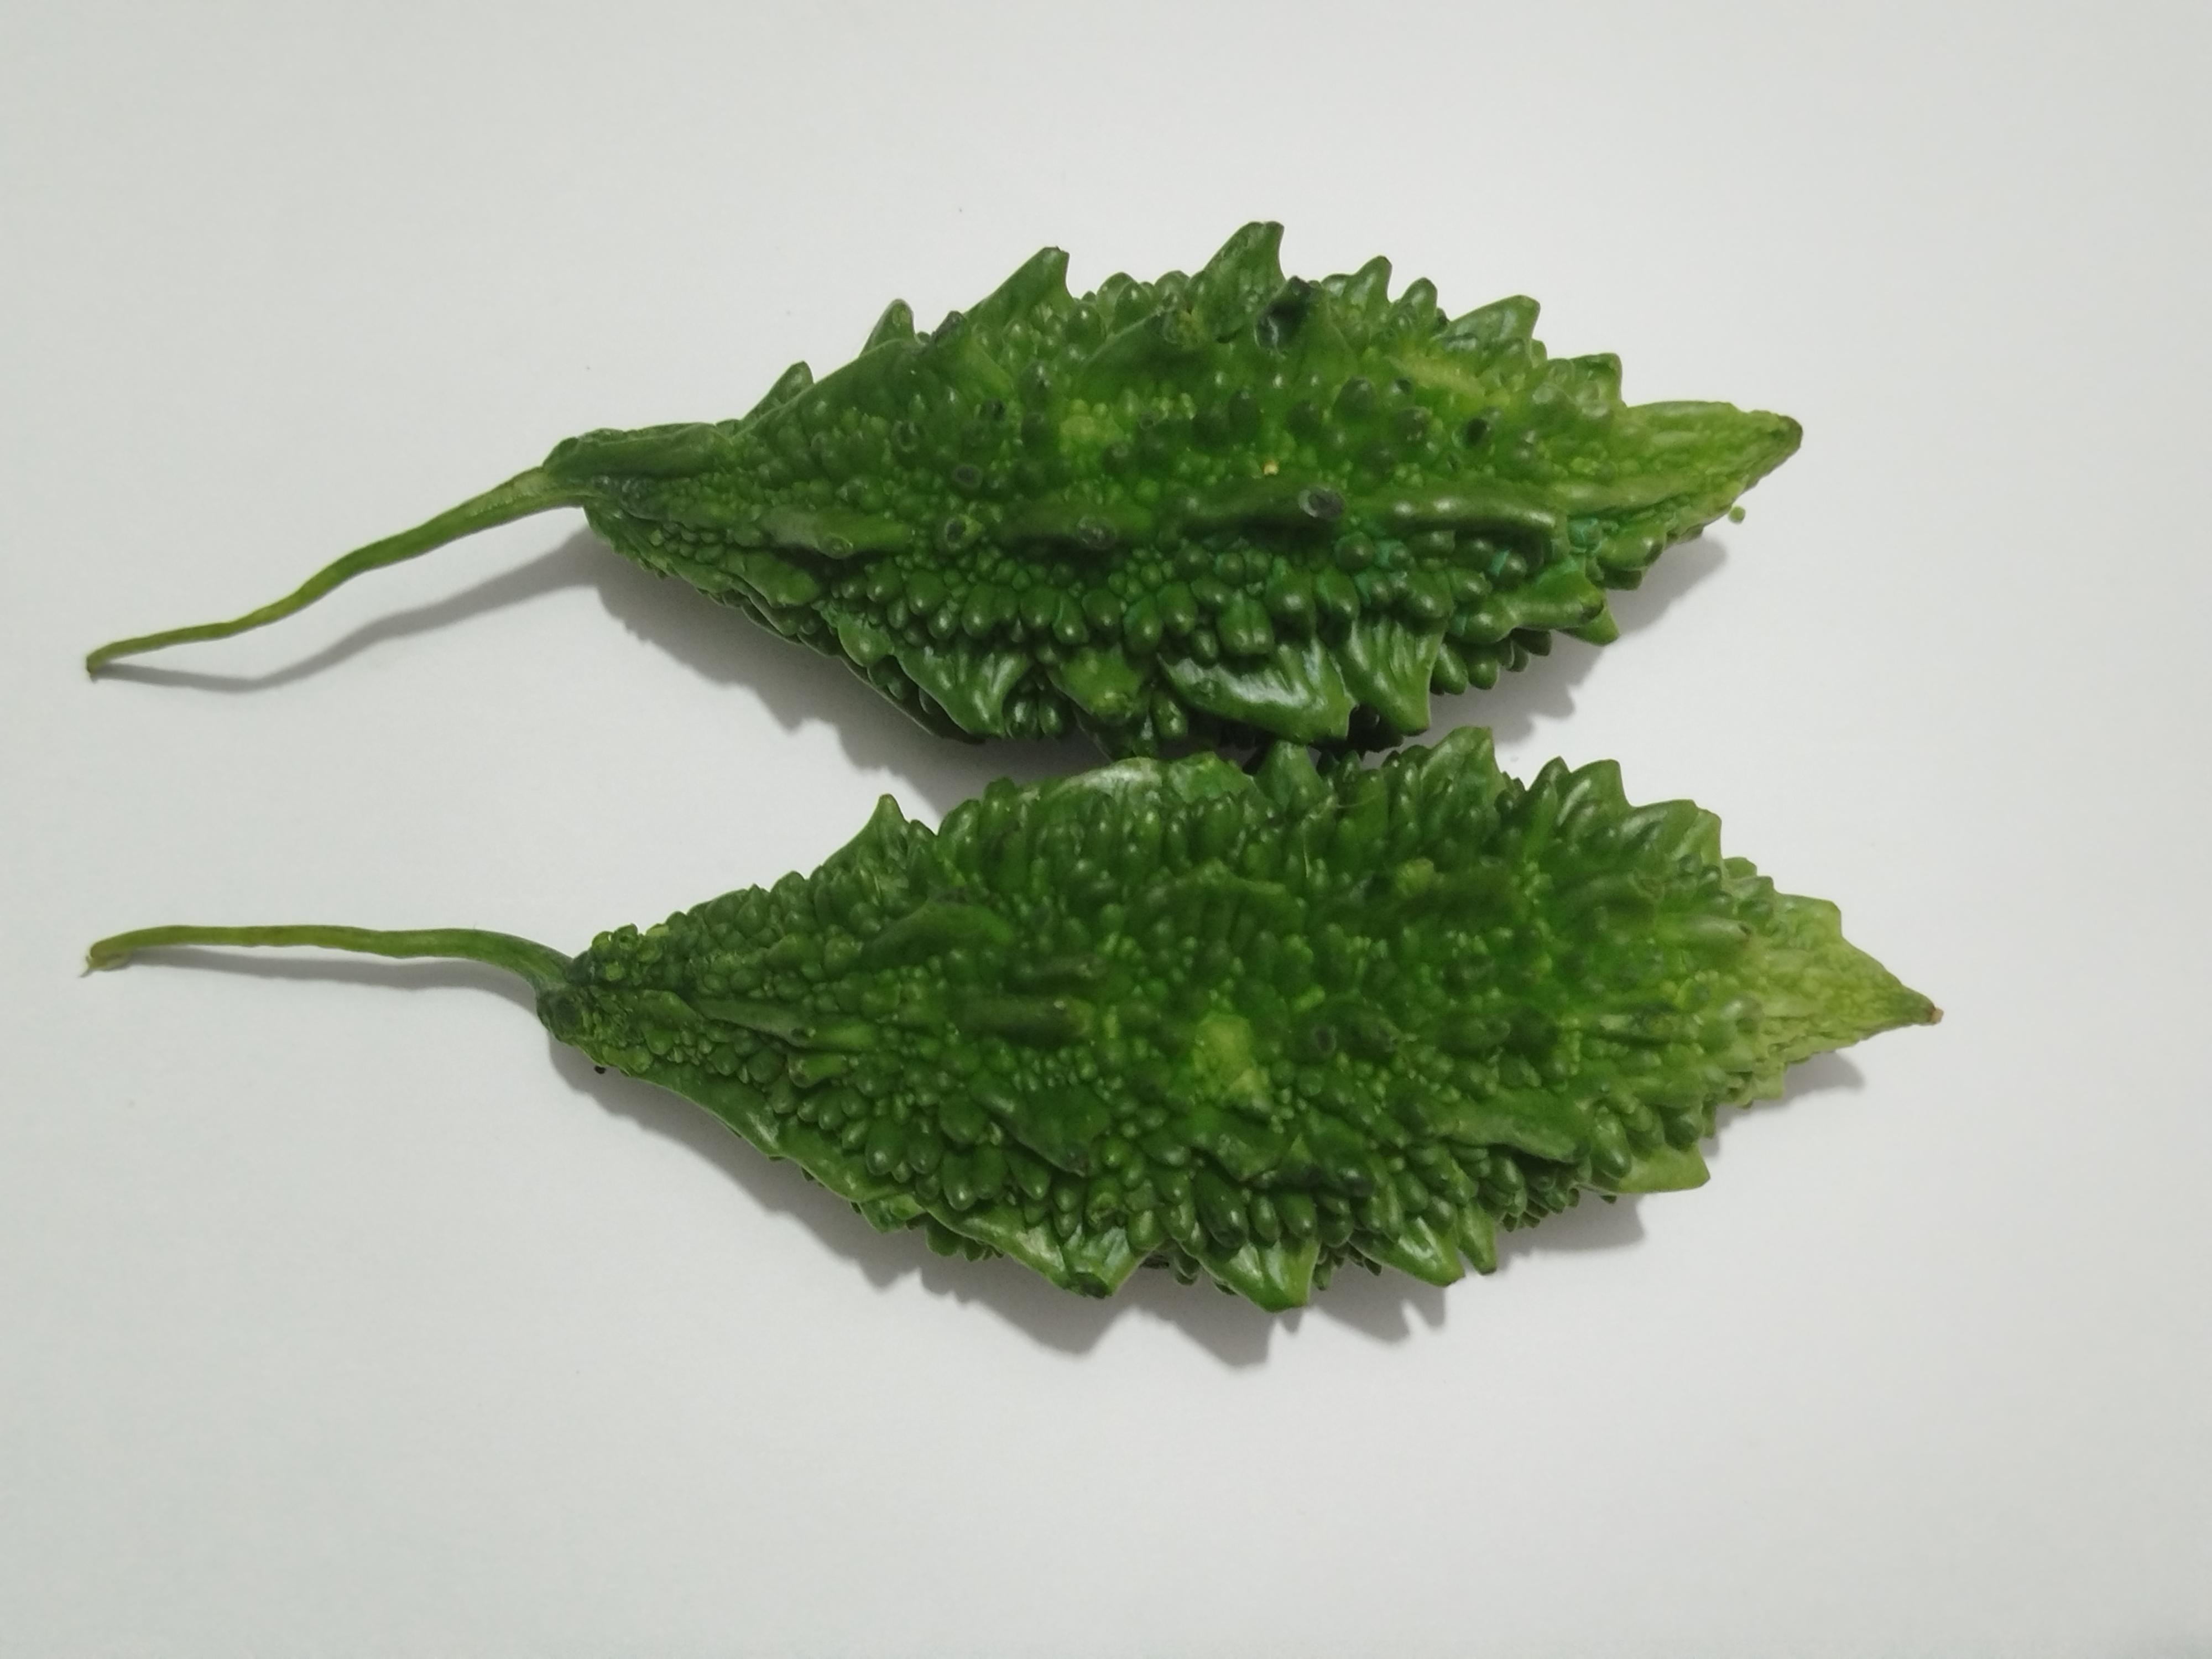
Label: Bitter melon